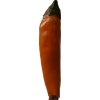
Label: pepper